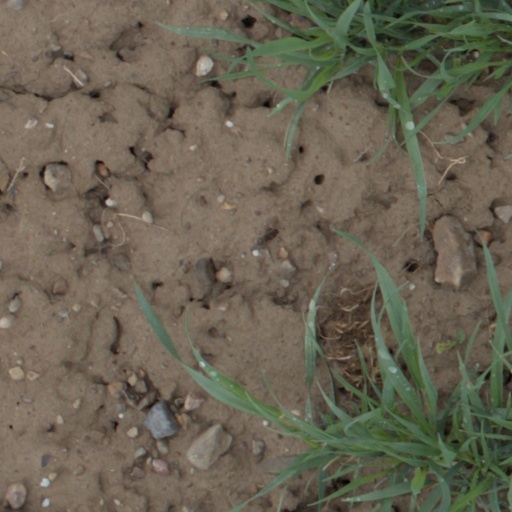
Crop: wheat